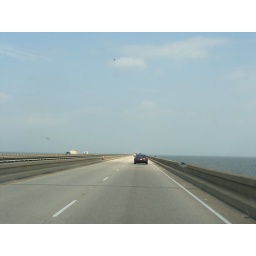
bridge over lake ponchatrain